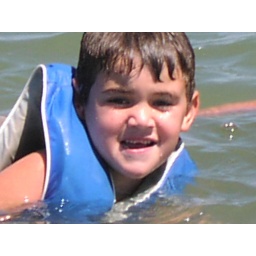
boy in blue